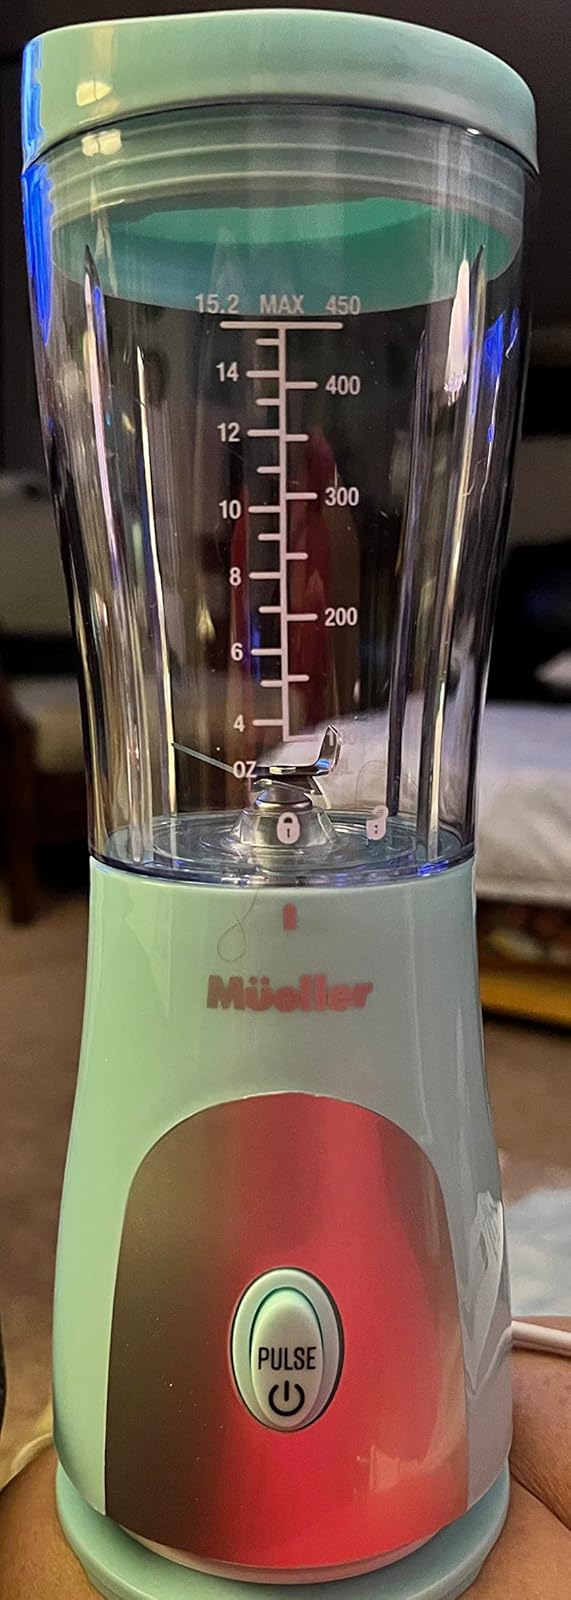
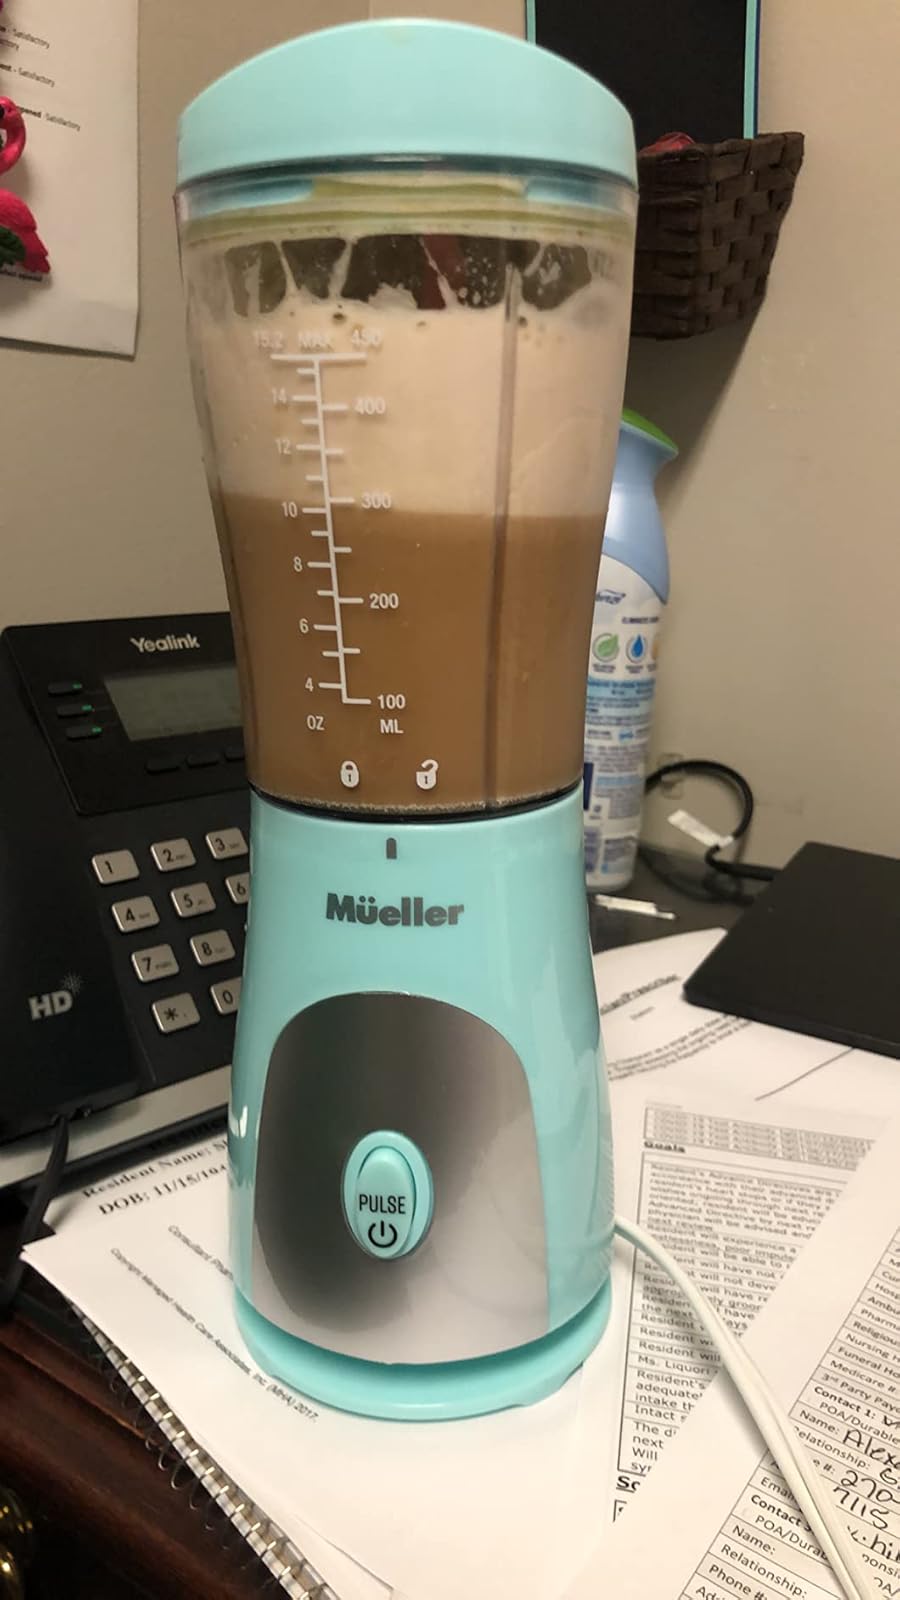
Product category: items_blender
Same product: yes